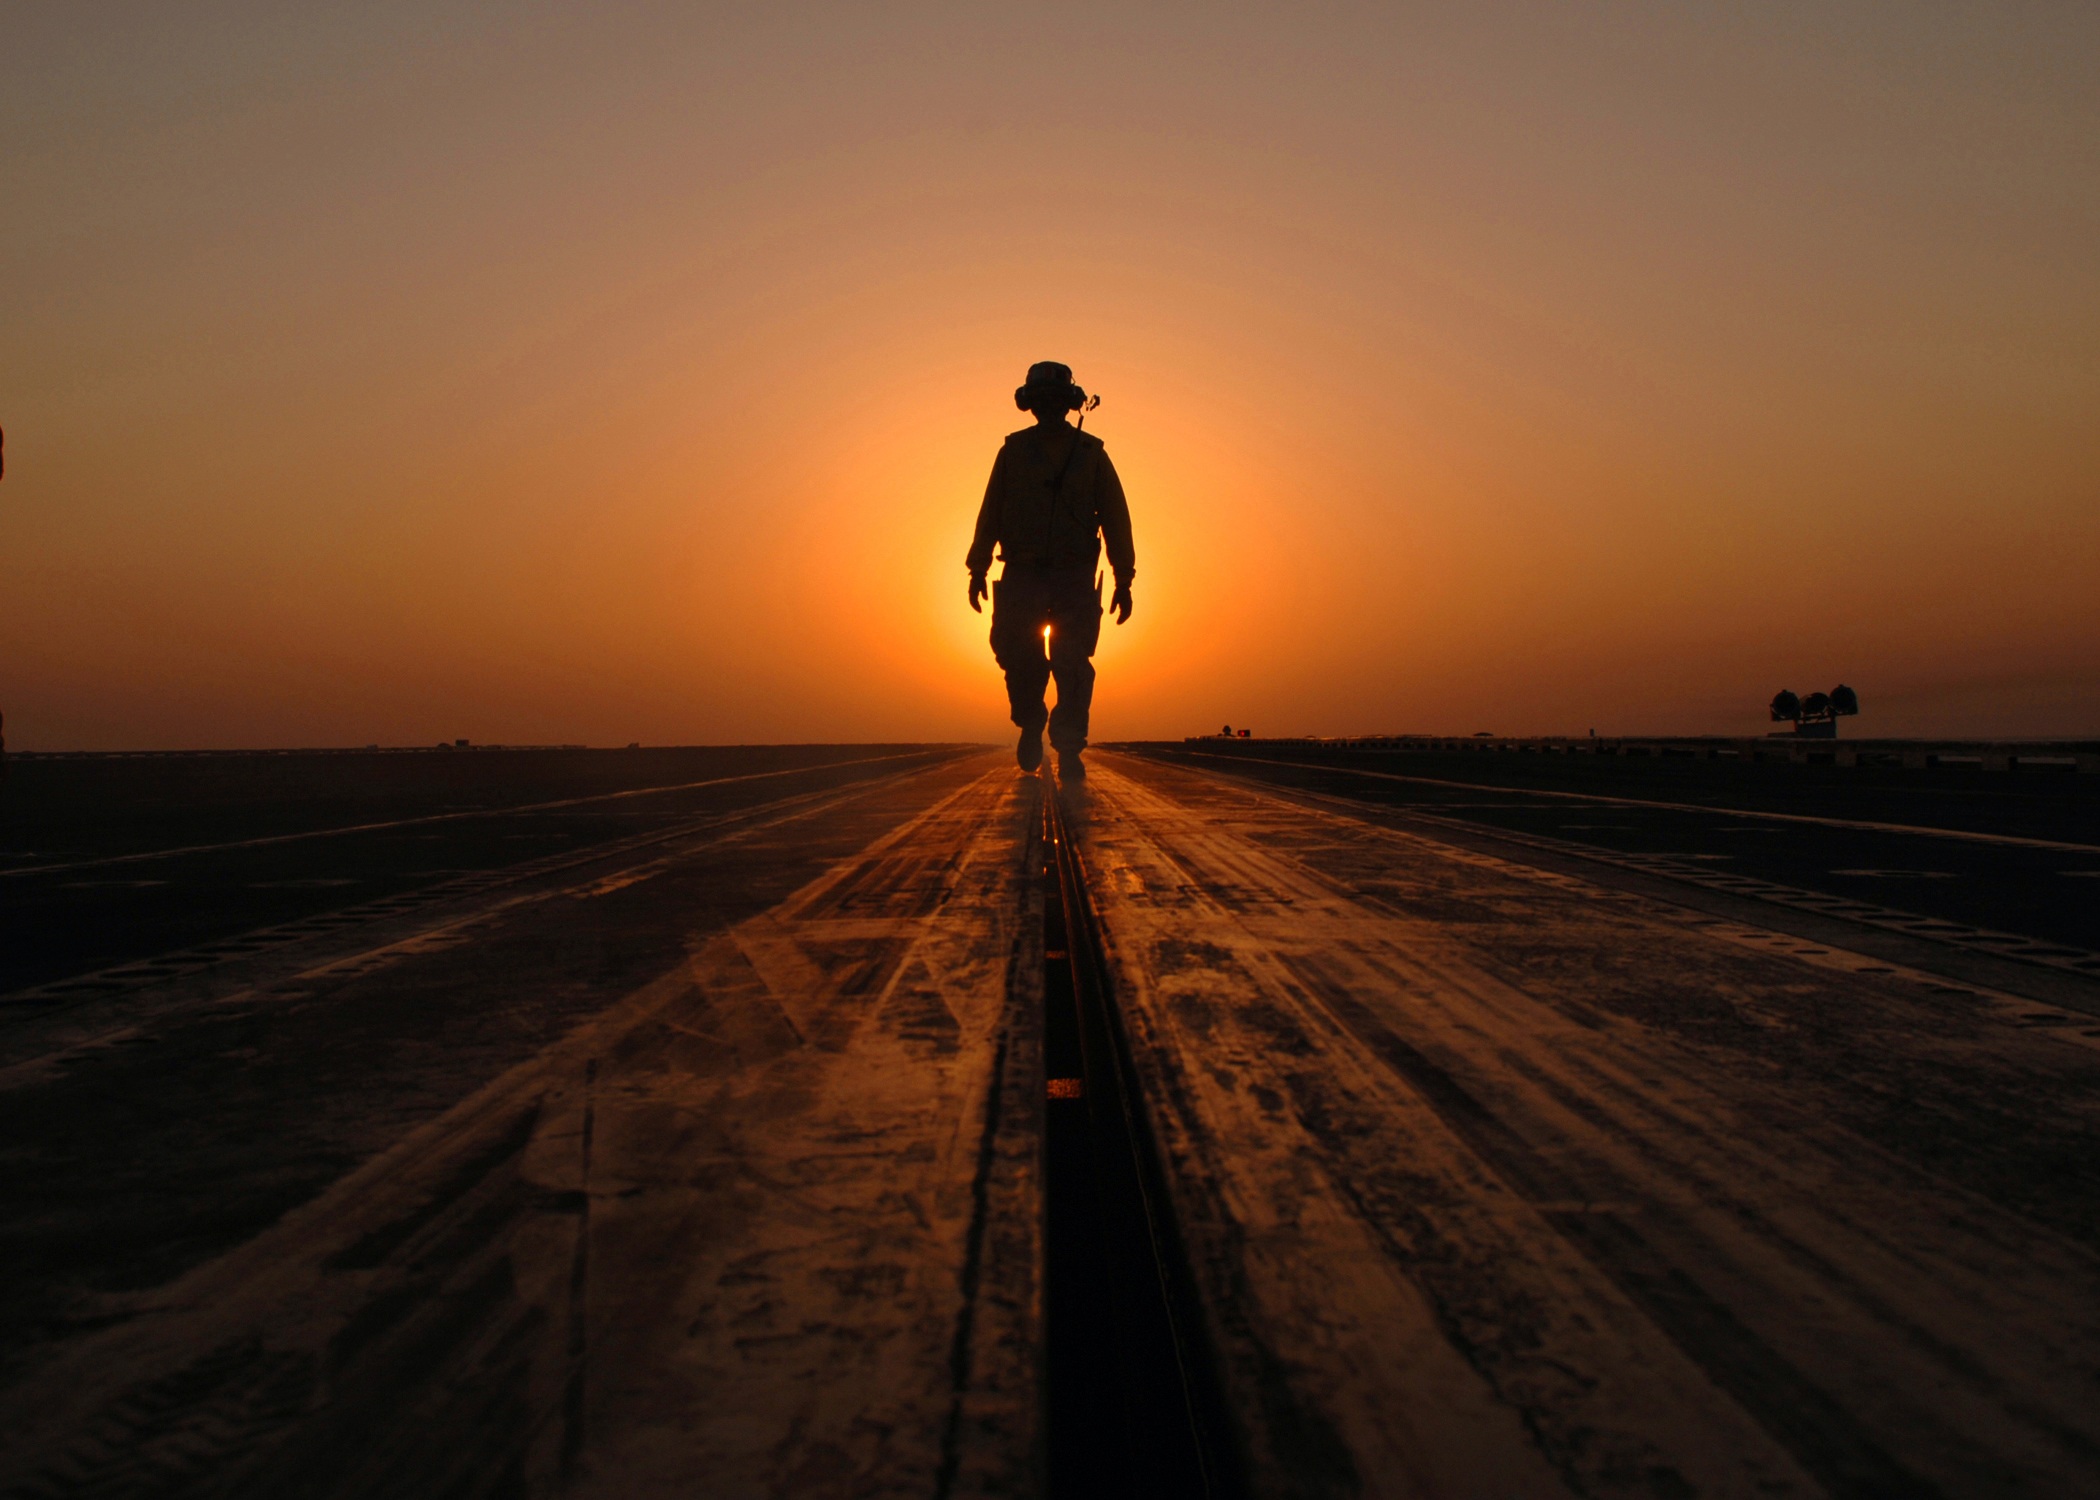
sea, coast, ocean, horizon, silhouette, sky, sun, sunrise, sunset, sunlight, morning, dawn, military, dusk, evening, orange, navy, crew, sailor, aircraft carrier, flight deck, catapult, atmospheric phenomenon, solitary figure